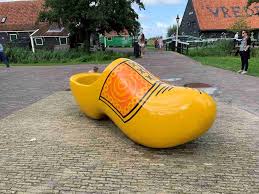
Label: Clog